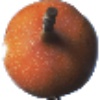
Label: granadilla